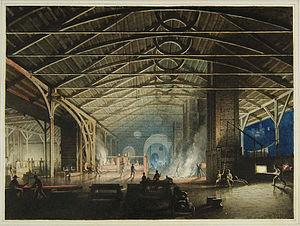
Charles Wood est un maître de forge anglais qui parvint à isoler dans les minerais de rebut des mines d'argent un métal particulier, le platine. Avec son frère, il découvrit le moyen de produire du fer forgé à partir de fonte brute par martelage, et construisit les forges de Cyfarthfa.
Les Forges de Cyfarthfa étaient en 1803 la plus grande aciérie du monde, employant 1 500 ouvriers. L’entreprise battait sa propre monnaie et utilisait l'énergie hydraulique d'une rivière détournée, la Taff Fawr.